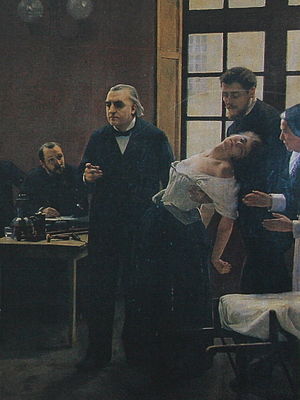
Hysteri
Dr. Charcot på Salpêtrière-sygehuset forelæser om hysteri. Patienten er "Blanche" (Marie) Wittman. Malet af André Brouillet,  1887.
Hysteri er et ældre medicinsk begreb, benyttet for at beskrive dramatiske adfærdsmessige reaktioner eller kropsplager, ofte forbundet med stærke, synlige og tilsyneladende ukontrollerbare følelser. Ved de såkaldte "hysteriske neuroser" forelå der smerter, lammelser eller kramper uden nogen påviselig legemlig sygdom. Ved hysteriske personlighedsforstyrrelser fremviste personen en dramatisk, opmærksomhedssøgende og ofte teatralsk væremåde.